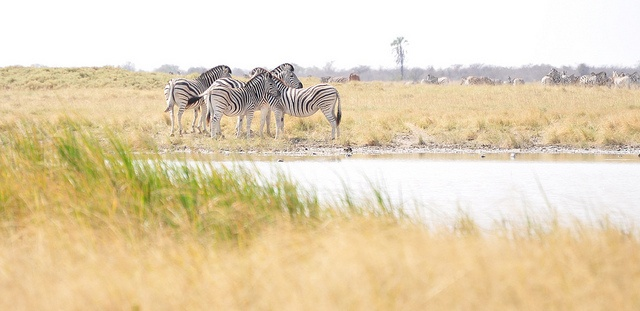
A group of zebra gathered around a body of water.
a group of zebra standing together in field
Zebras cluster together at the edge of a watering hole
Four zebras in an open field by the water.
A small group of zebras is standing beside a water hole.